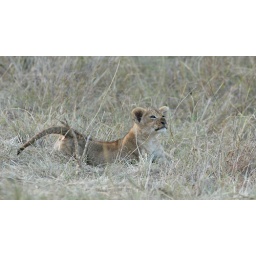
This lion cub had just roused from sleeping in the grass.Taken on the Maasai Mara Kenya.